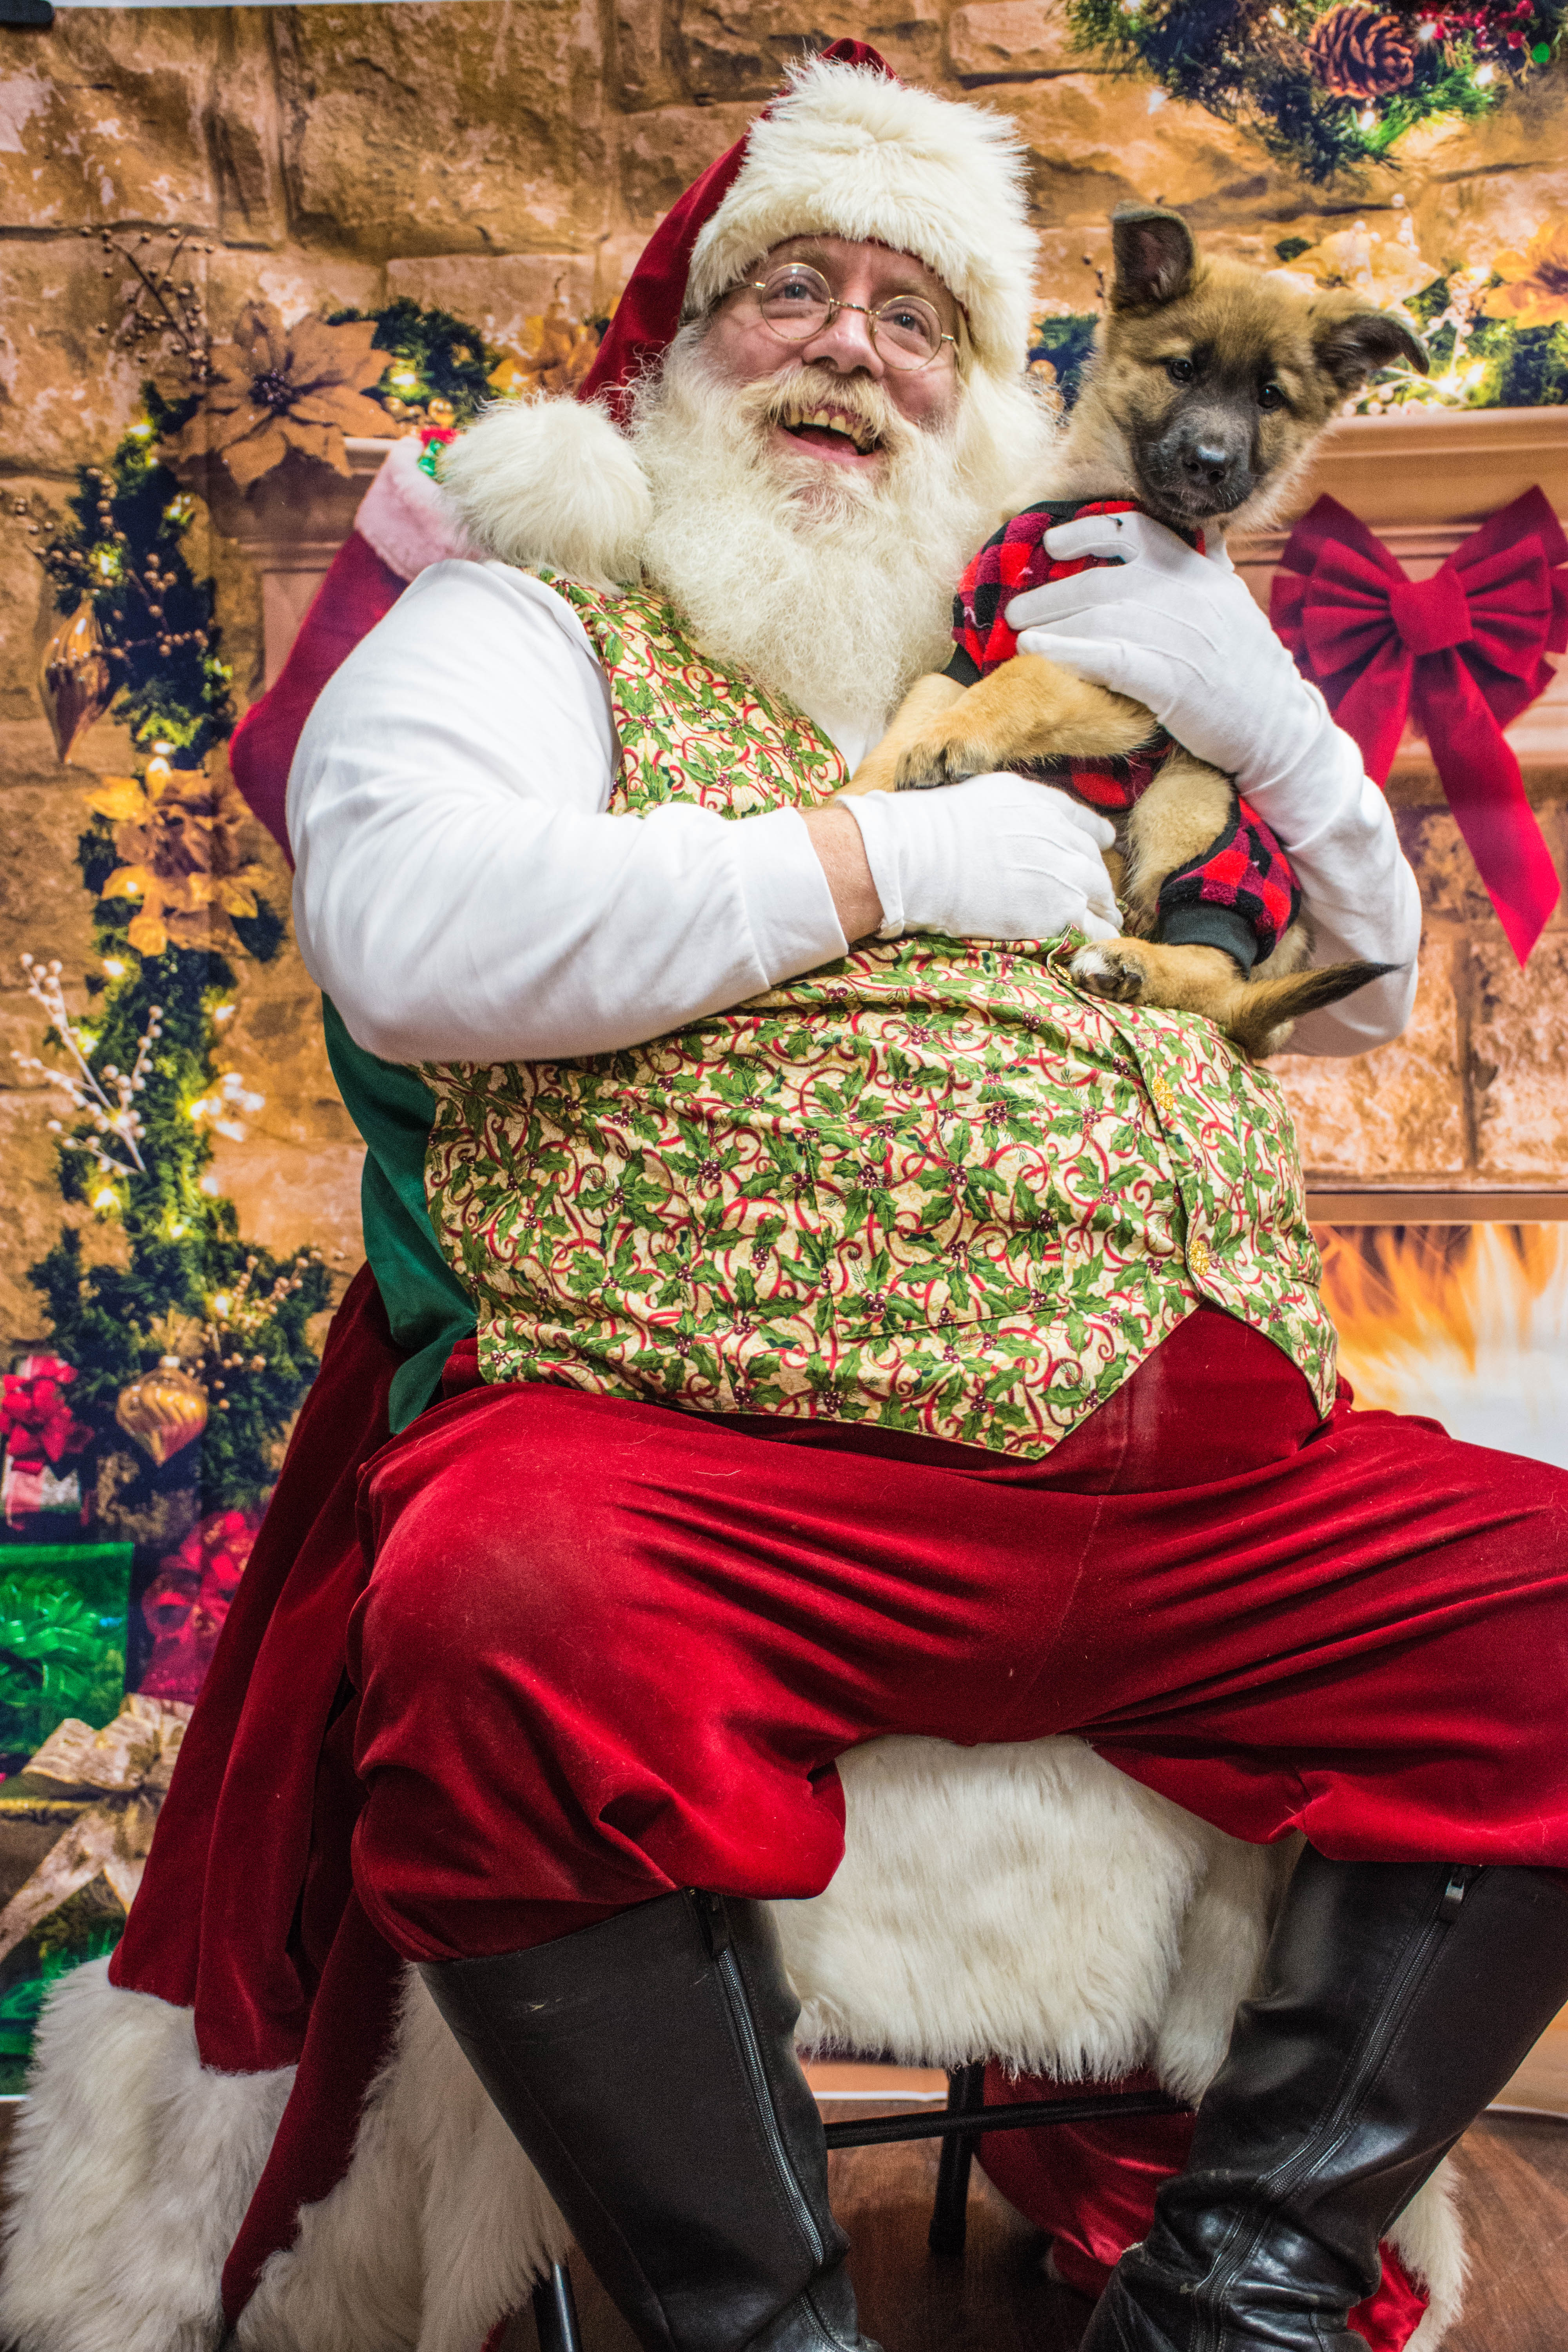
santa, german, santa claus, christmas, tradition, fictional character, event, facial hair, christmas eve, beard, holiday